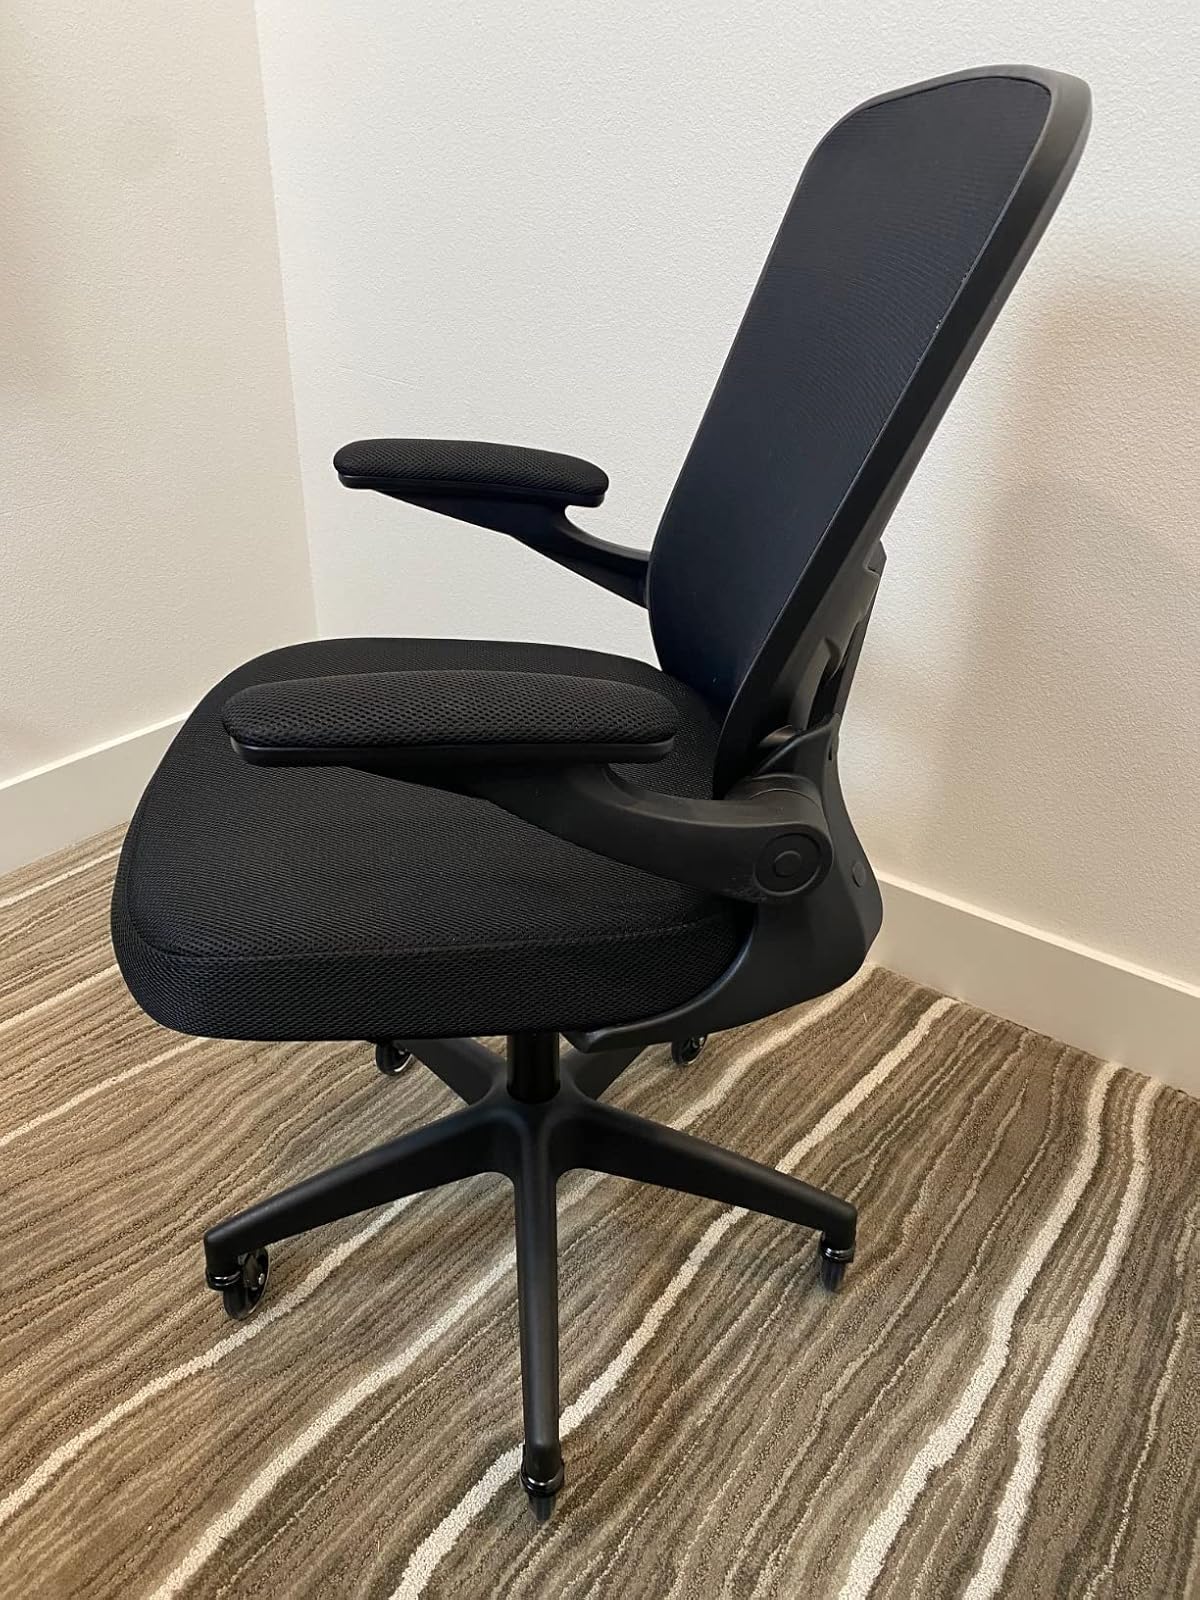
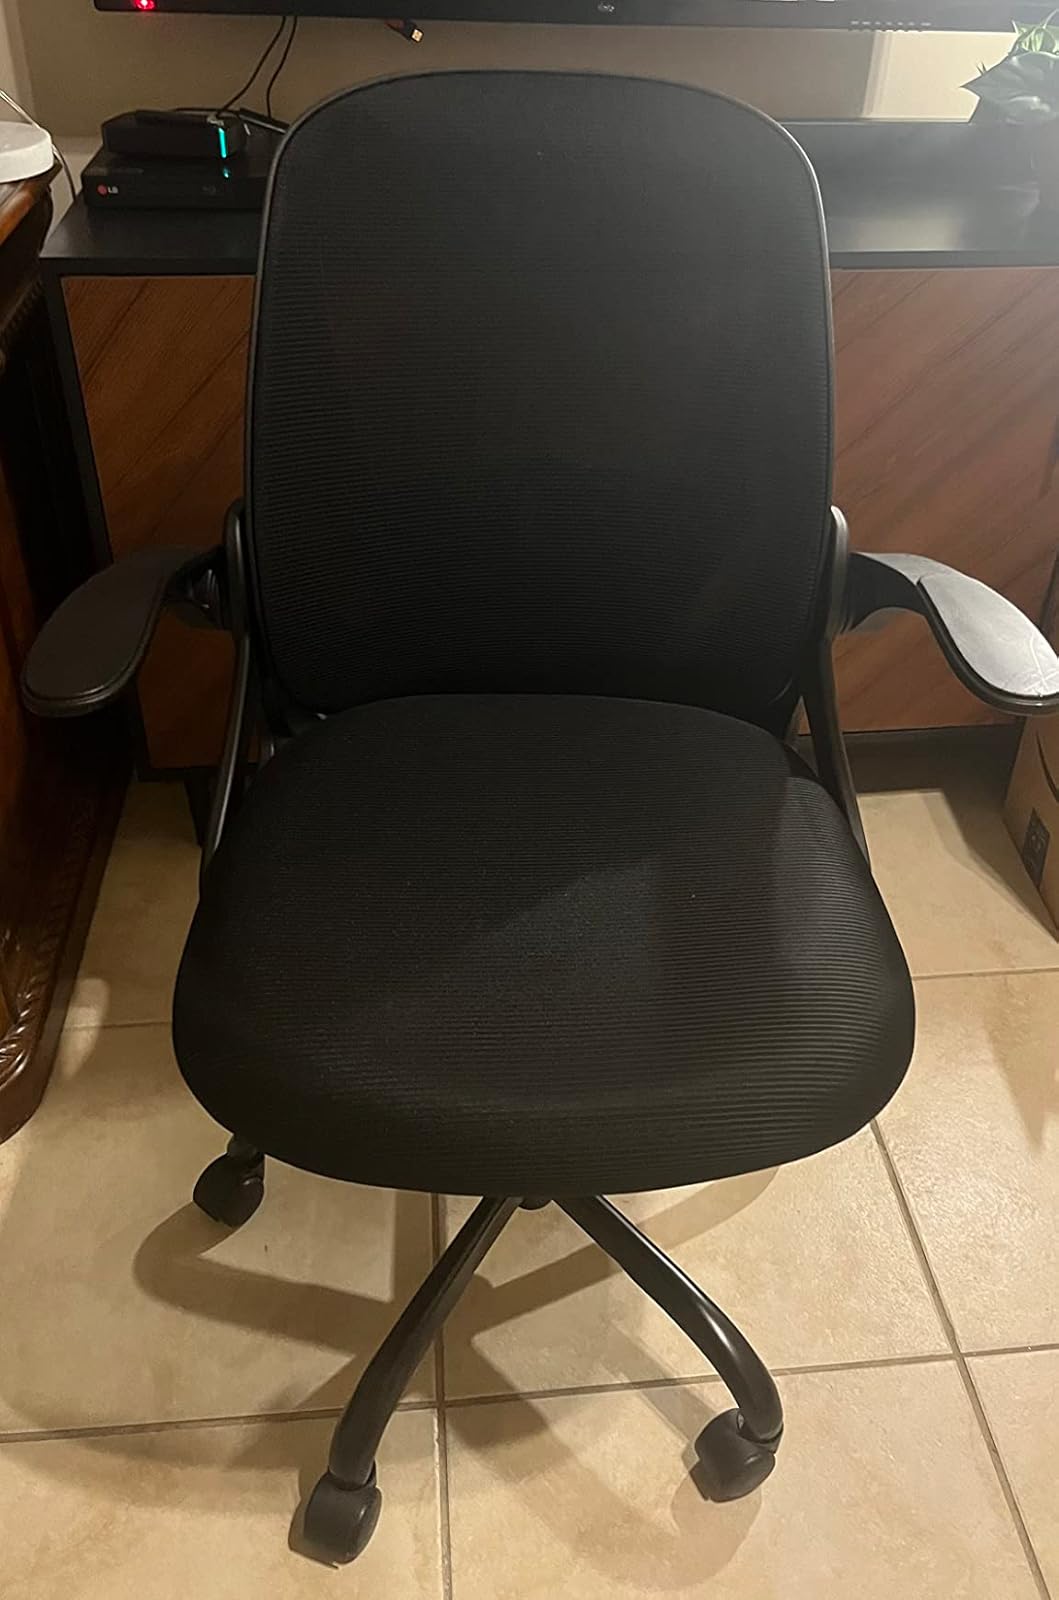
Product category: items_chair
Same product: no